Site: brandenburg
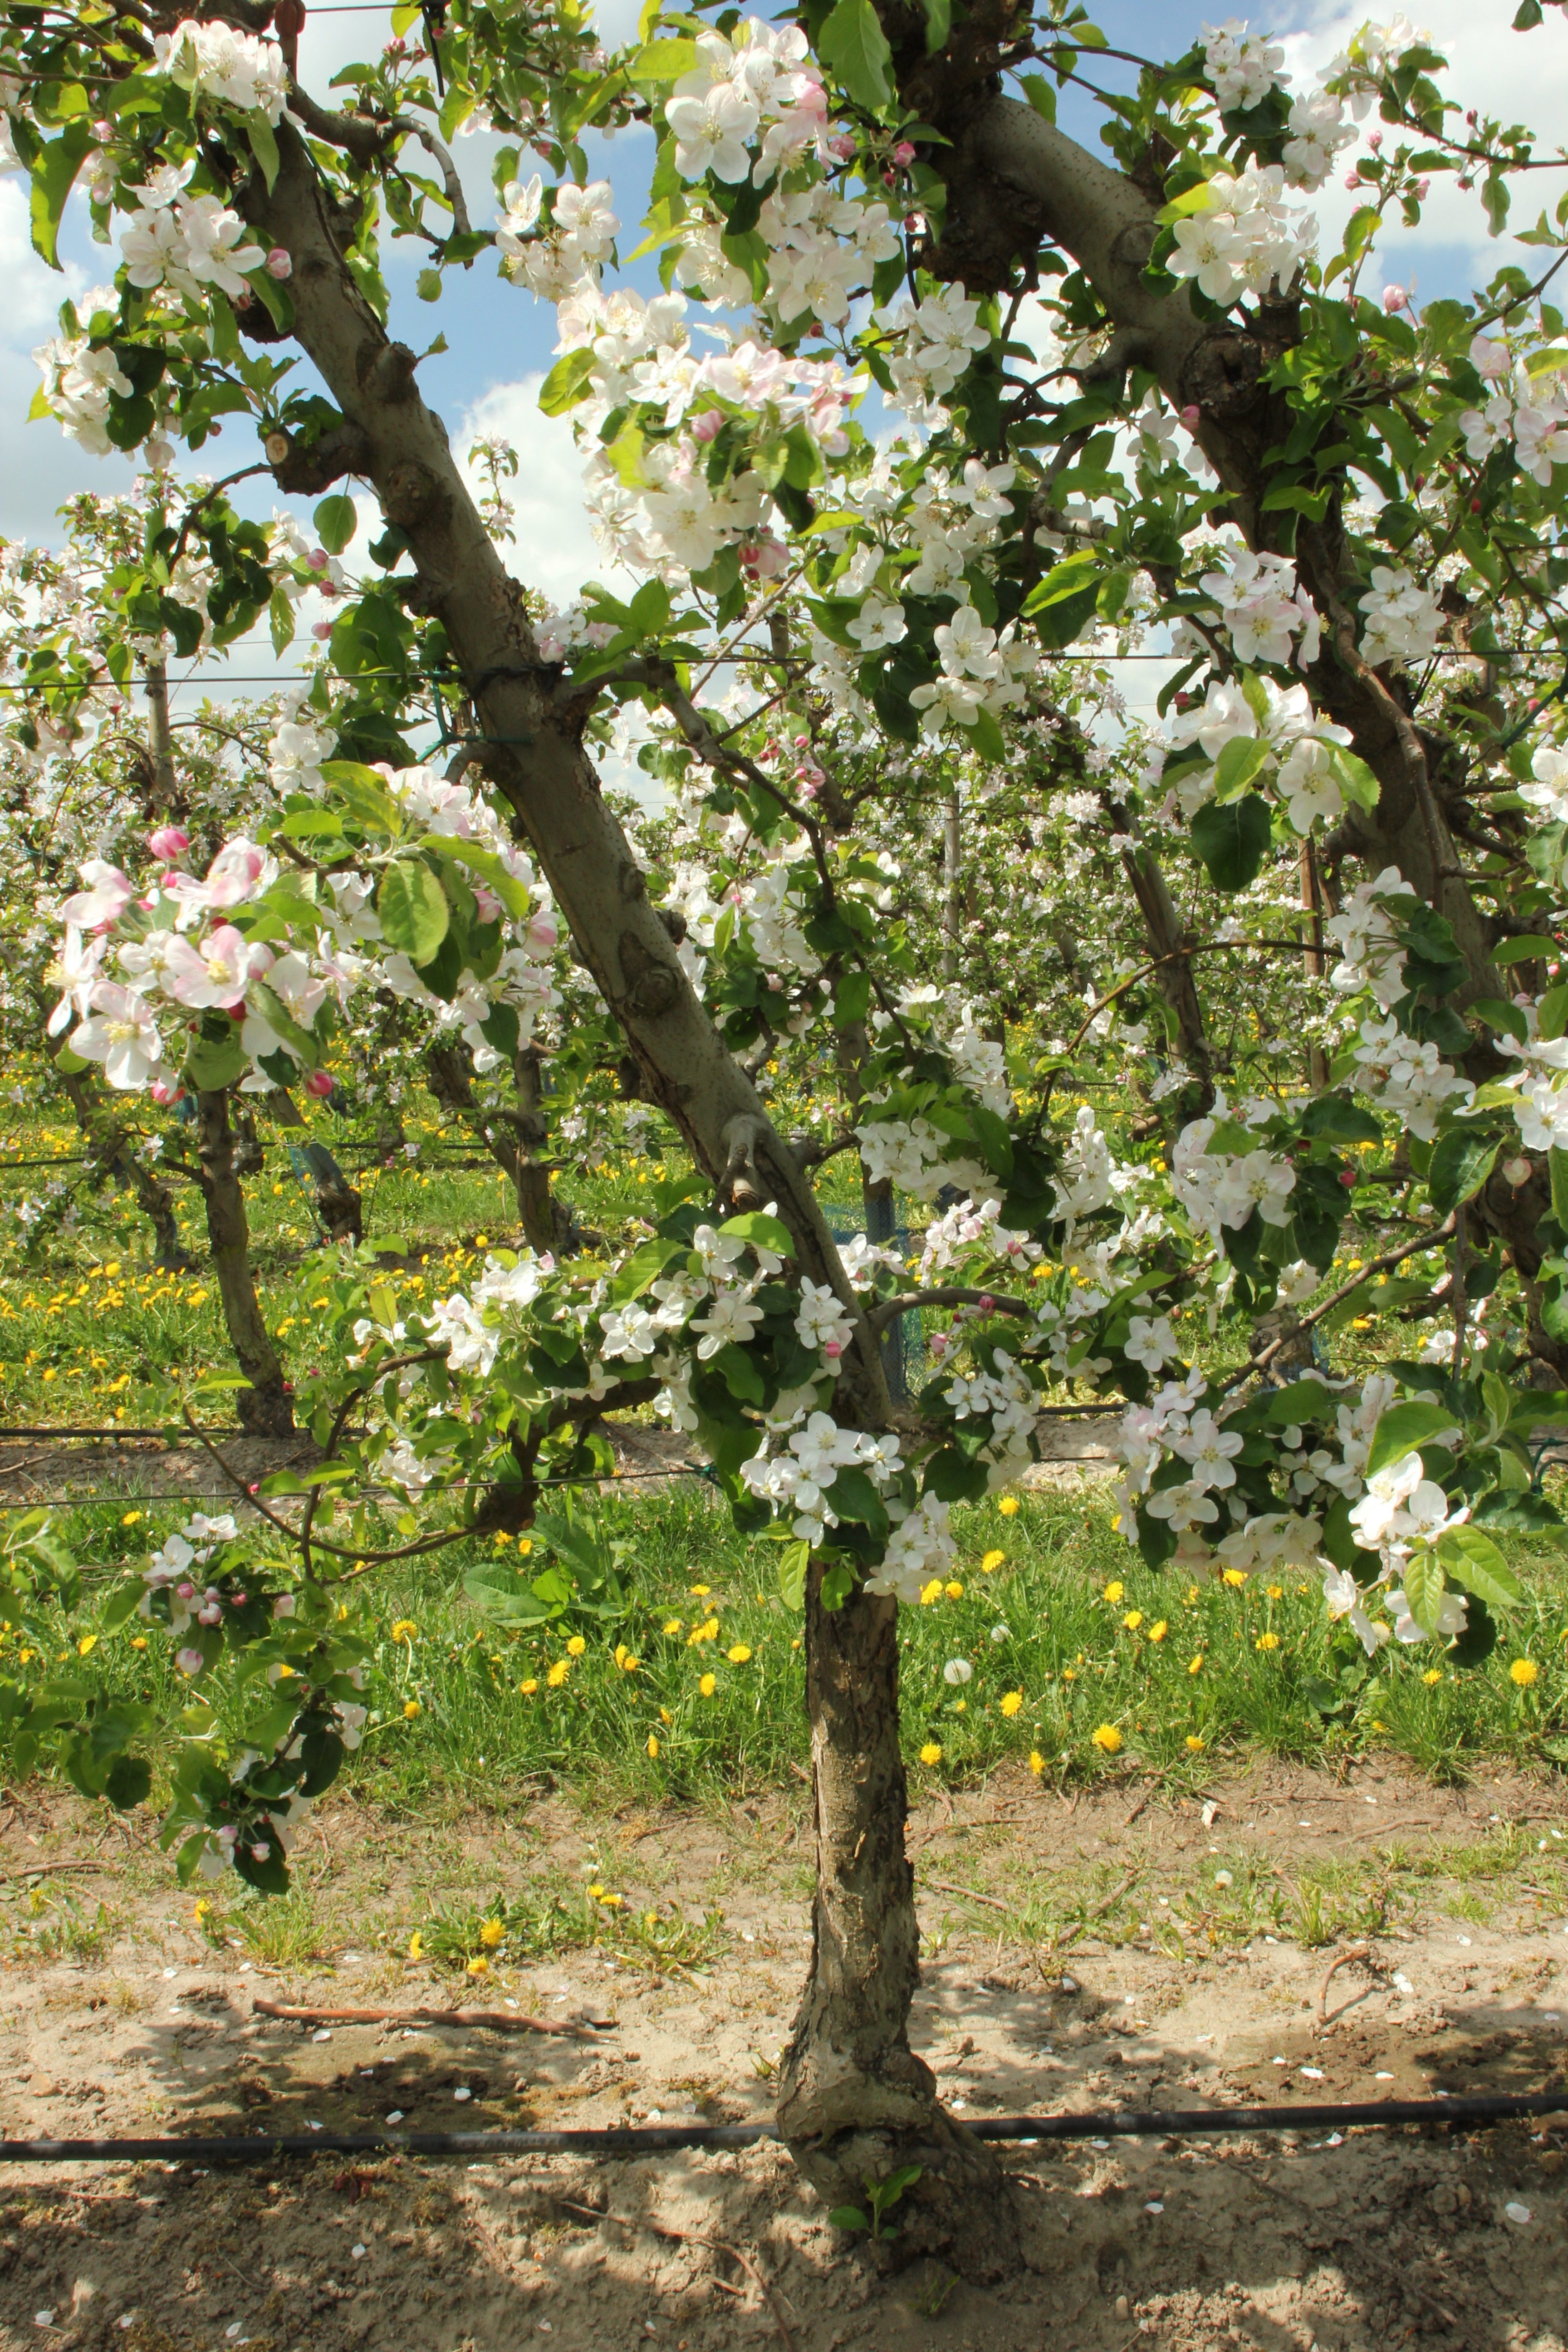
Growth stage (BBCH 65): Flowering